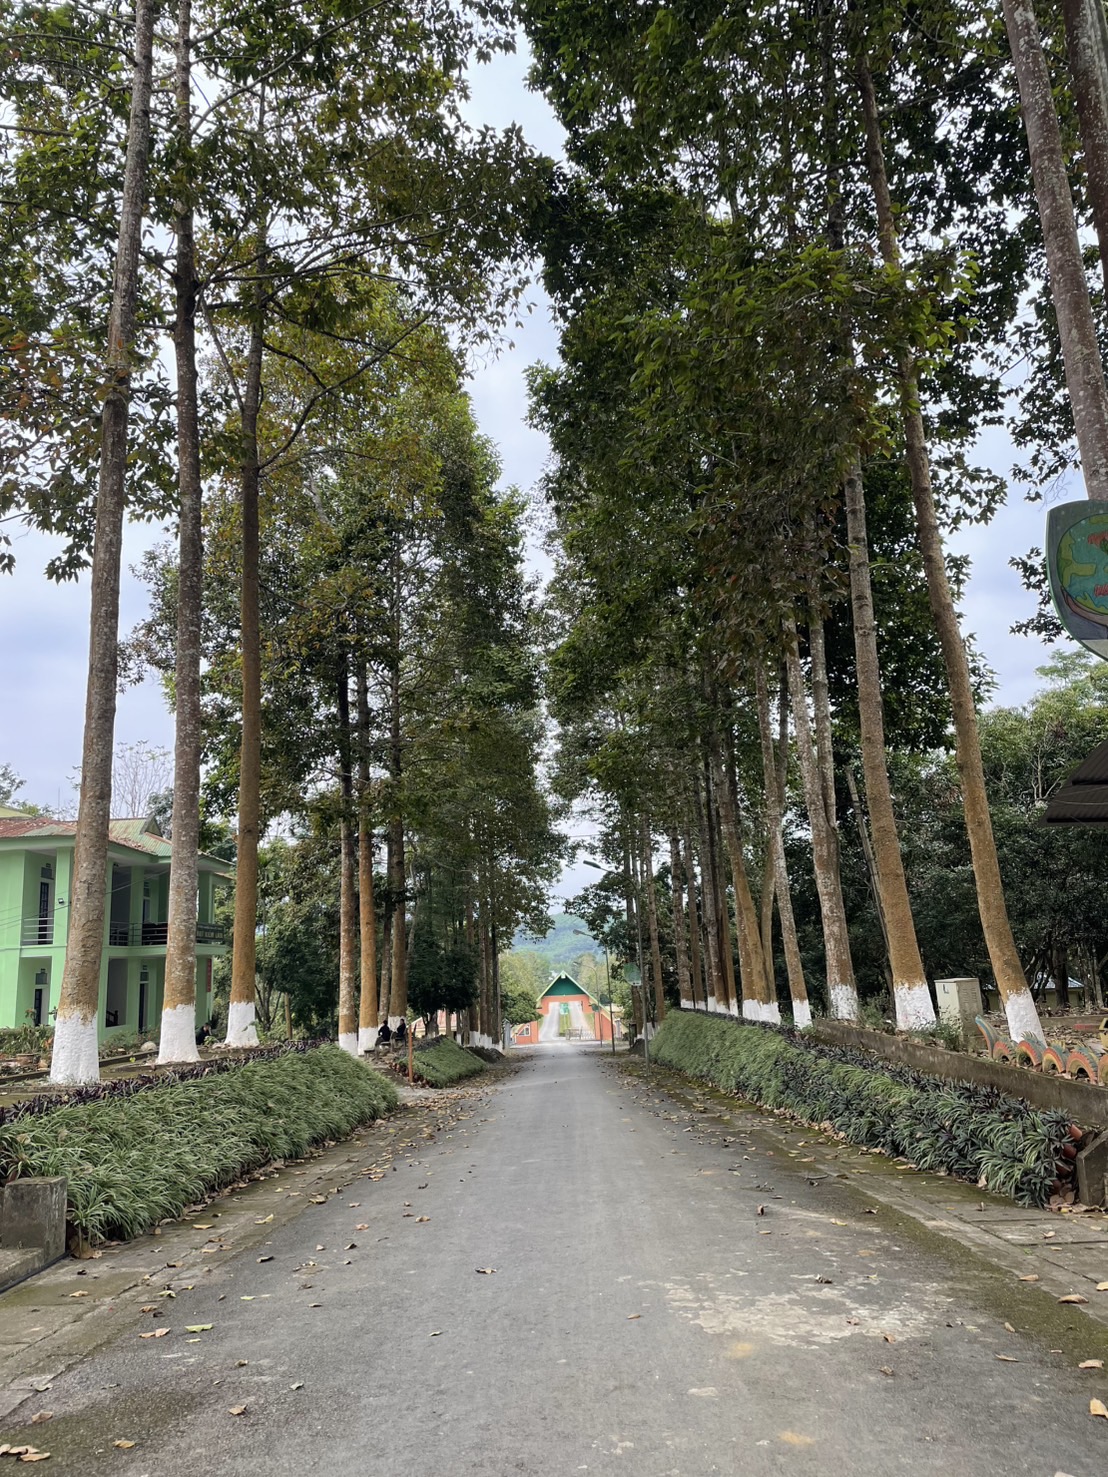
user: text: Tòa nhà lớn bên trái con đường được sơn màu gì?
assistant: text: Màu xanh lá cây.

user: text: Con đường trong ảnh này được bao quanh bởi loại cảnh quan nào, được trang trí bởi hàng cây thẳng tắp?
assistant: text: Đại lộ hoặc đường có hàng cây xanh.

user: text: Việc sơn màu trắng phần gốc của thân cây, như trong ảnh, thường có mục đích gì trong thực tế hoặc bảo vệ cây trồng?
assistant: text: Mục đích phổ biến là để bảo vệ cây khỏi sâu bệnh, côn trùng, nấm mốc, hoặc cháy nắng, và đôi khi cũng vì mục đích thẩm mỹ hoặc đánh dấu.